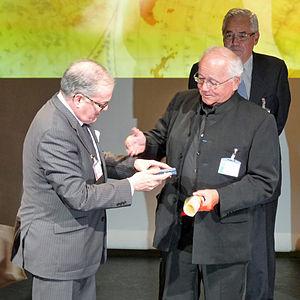
Antoine Bailly, lauréat du prix Vautrin Lud (Festival international de géographie de Saint-Dié-des-Vosges)